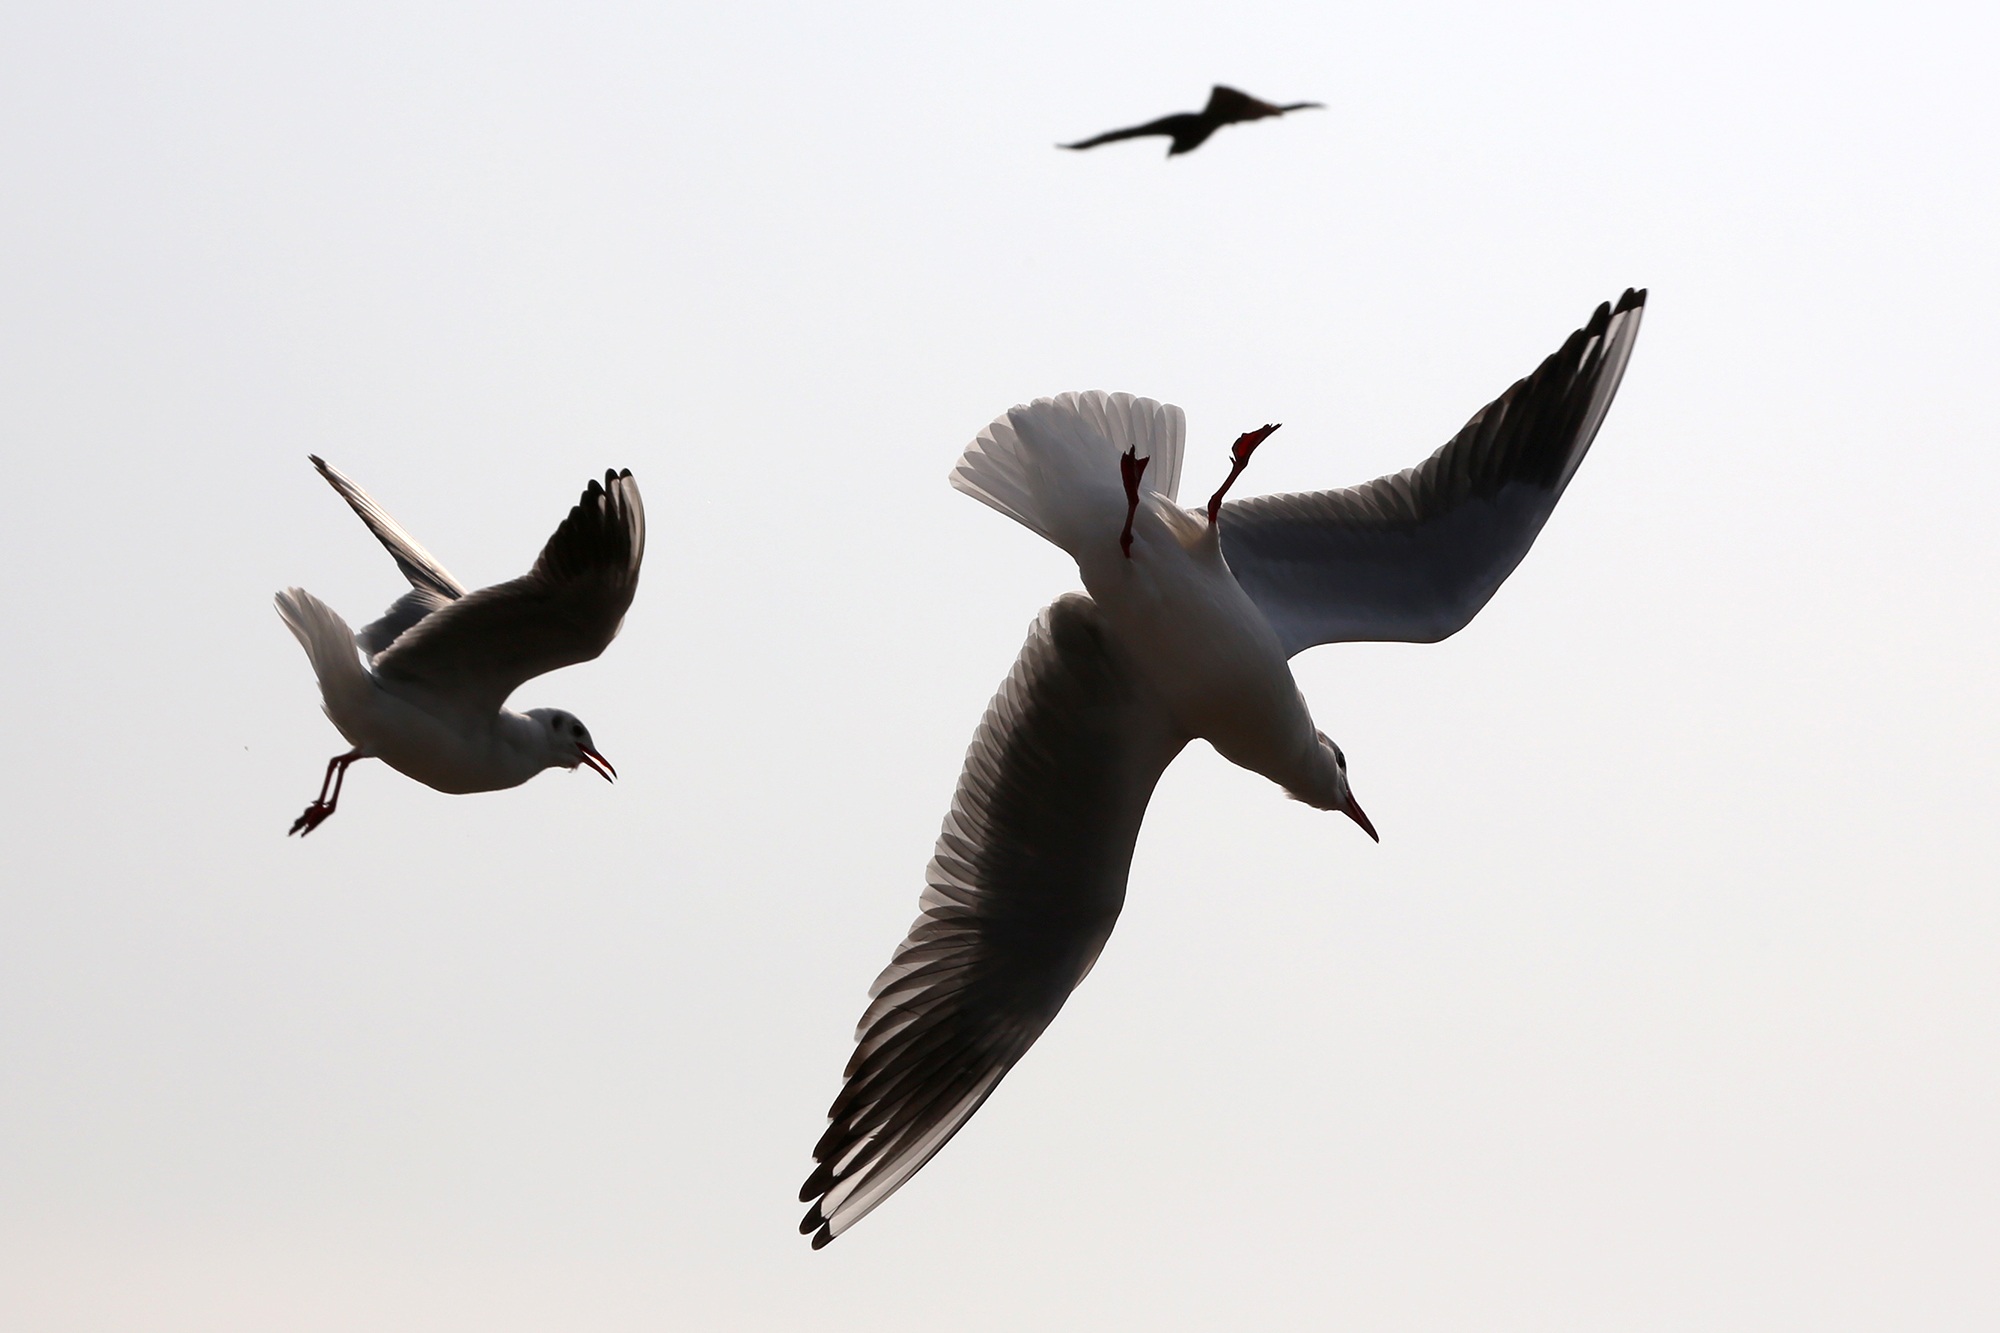
silhouette, bird, wing, pelican, seabird, seagull, gull, beak, flight, vertebrate, albatross, wild birds, bird migration, sea gull, charadriiformes, animal migration